Leopoldo Di Girolamo

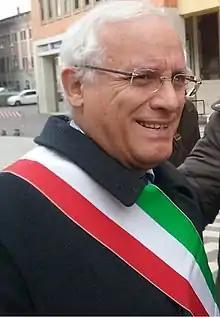

Leopoldo Di Girolamo (born 11 August 1951 in Montorio al Vomano) is an Italian politician.